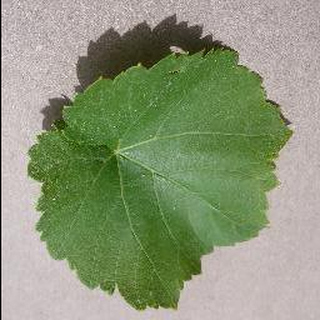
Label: healthy_grape